Lod

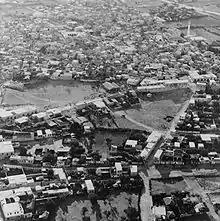
Lydda, 1932

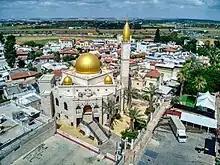
Al Nur Mosque

From 1918, Lydda was under the administration of the British Mandate in Palestine, as per a League of Nations decree that followed the Great War. During the Second World War, the British set up supply posts in and around Lydda and its railway station, also building an airport that was renamed Ben Gurion Airport after the death of Israel's first prime minister in 1973.